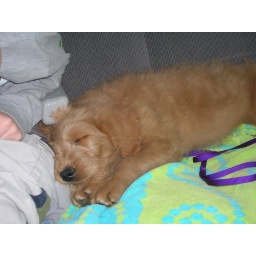
good boy sleeping in the van.